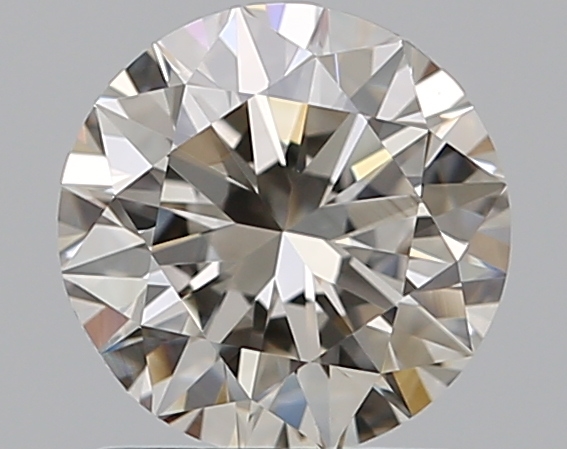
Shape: round
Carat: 1
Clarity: VS1
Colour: L
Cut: EX
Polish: EX
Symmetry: VG
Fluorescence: N
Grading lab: GIA
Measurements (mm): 6.38 x 6.44 x 3.97